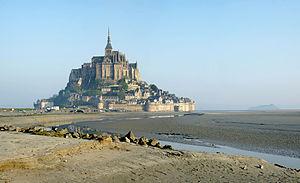
La France, en forme longue depuis 1875 la République française, est un État souverain transcontinental dont le territoire métropolitain est situé en Europe de l'Ouest. Ce dernier a des frontières terrestres avec la Belgique, le Luxembourg, l'Allemagne, la Suisse, l'Italie, l'Espagne et les deux principautés d'Andorre et de Monaco. La France dispose aussi d'importantes façades maritimes sur l'Atlantique et la Méditerranée. Son territoire ultramarin s'étend dans les océans Indien, Atlantique et Pacifique ainsi qu'en Amérique du Sud, et a des frontières terrestres avec le Brésil, le Suriname et les Pays-Bas.
Le Tour de France 2016 est la 103ᵉ édition du Tour de France cycliste. Il est annoncé début décembre 2014 par son organisateur Amaury Sport Organisation. Il part le 2 juillet 2016 du Mont-Saint-Michel. La course traverse la France dans le sens anti-horaire et effectue des excursions en Espagne, en Andorre et en Suisse, mais ignore le Grand Est. Elle se termine sur l'avenue des Champs-Élysées à Paris, le 24 juillet 2016. Un total de 198 coureurs au sein de 22 équipes participent à la course d'une longueur de 3 529 km.